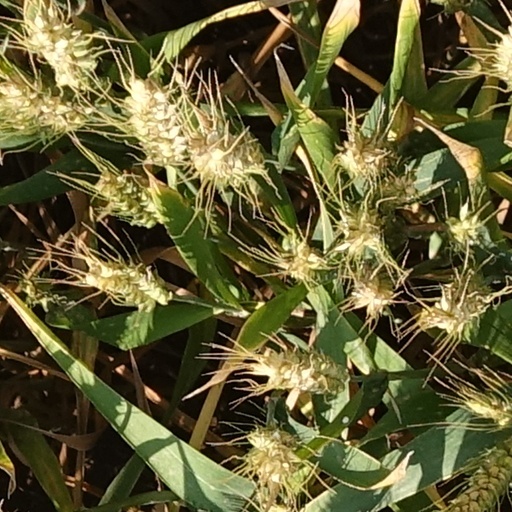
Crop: wheat